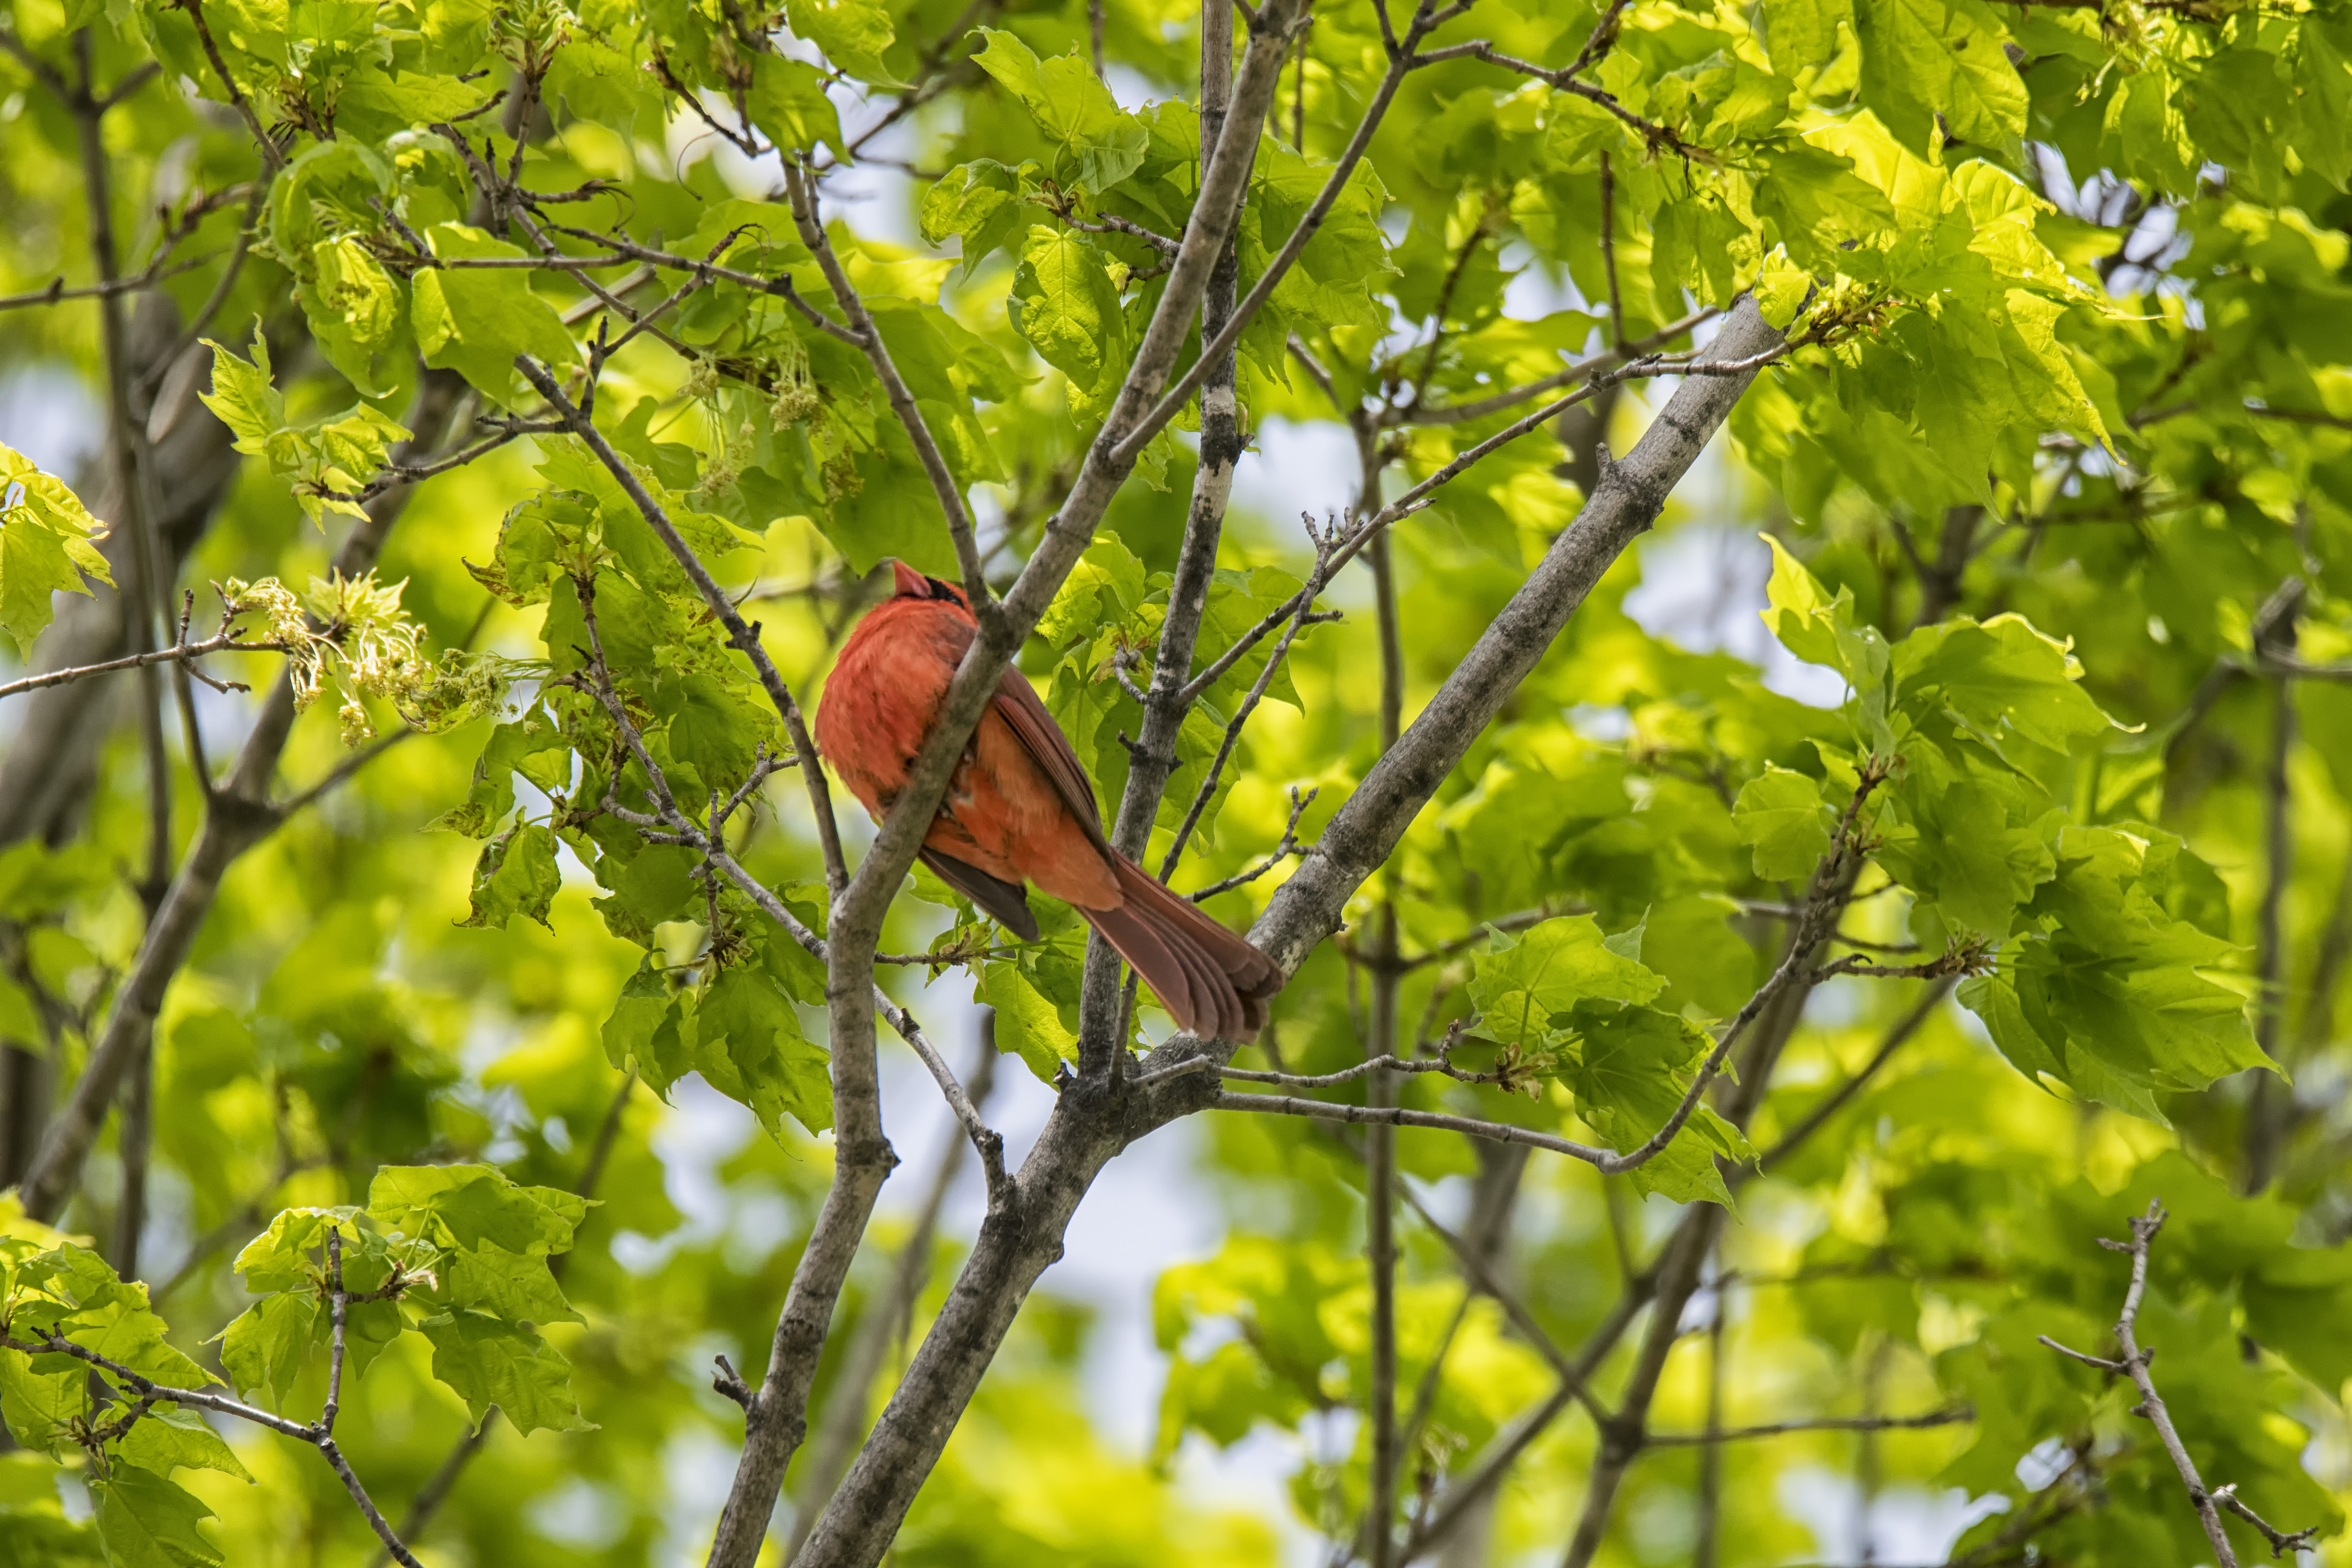
tree, nature, branch, bird, sunlight, leaf, flower, wildlife, green, produce, autumn, botany, fauna, canada, rouge, northern, quebec, cardinal, sherbrooke, oiseau, woody plant, perching bird